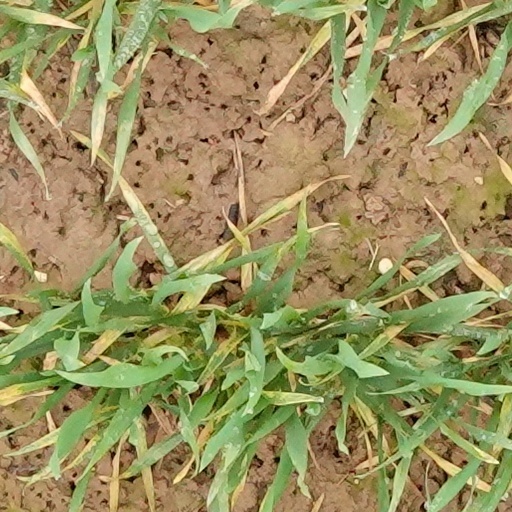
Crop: wheat